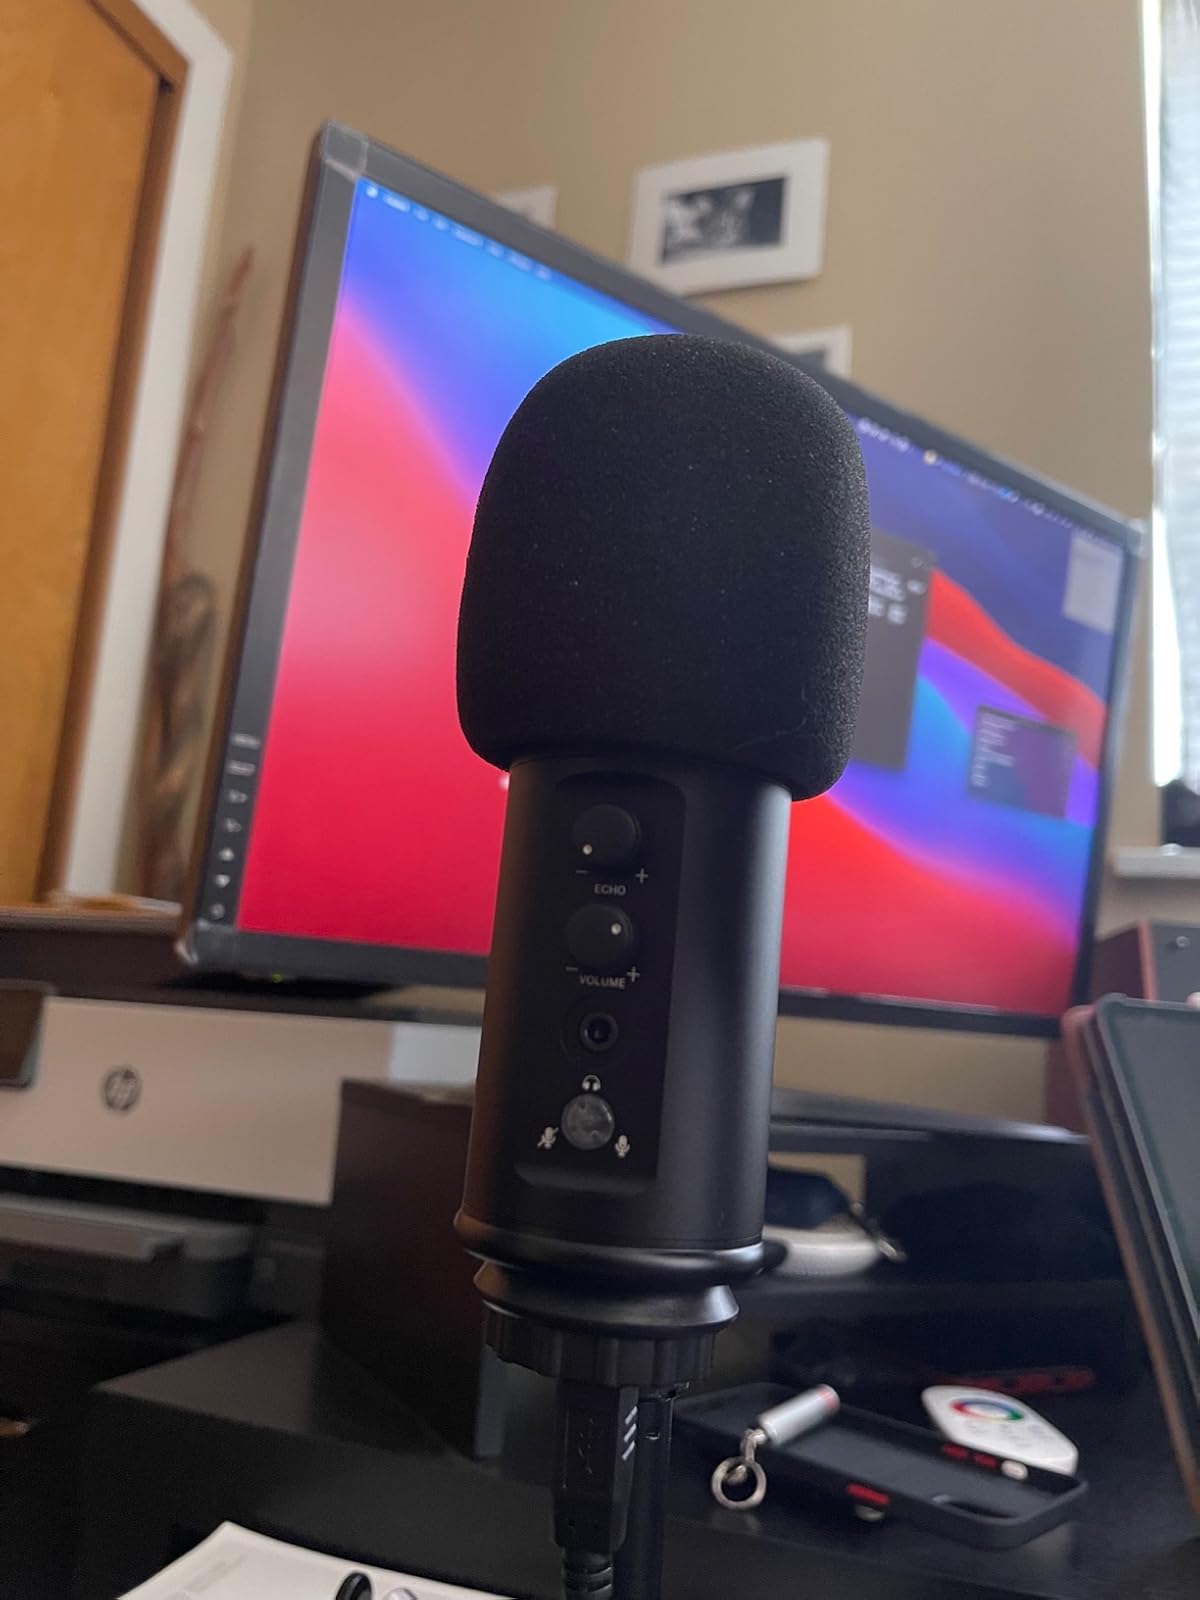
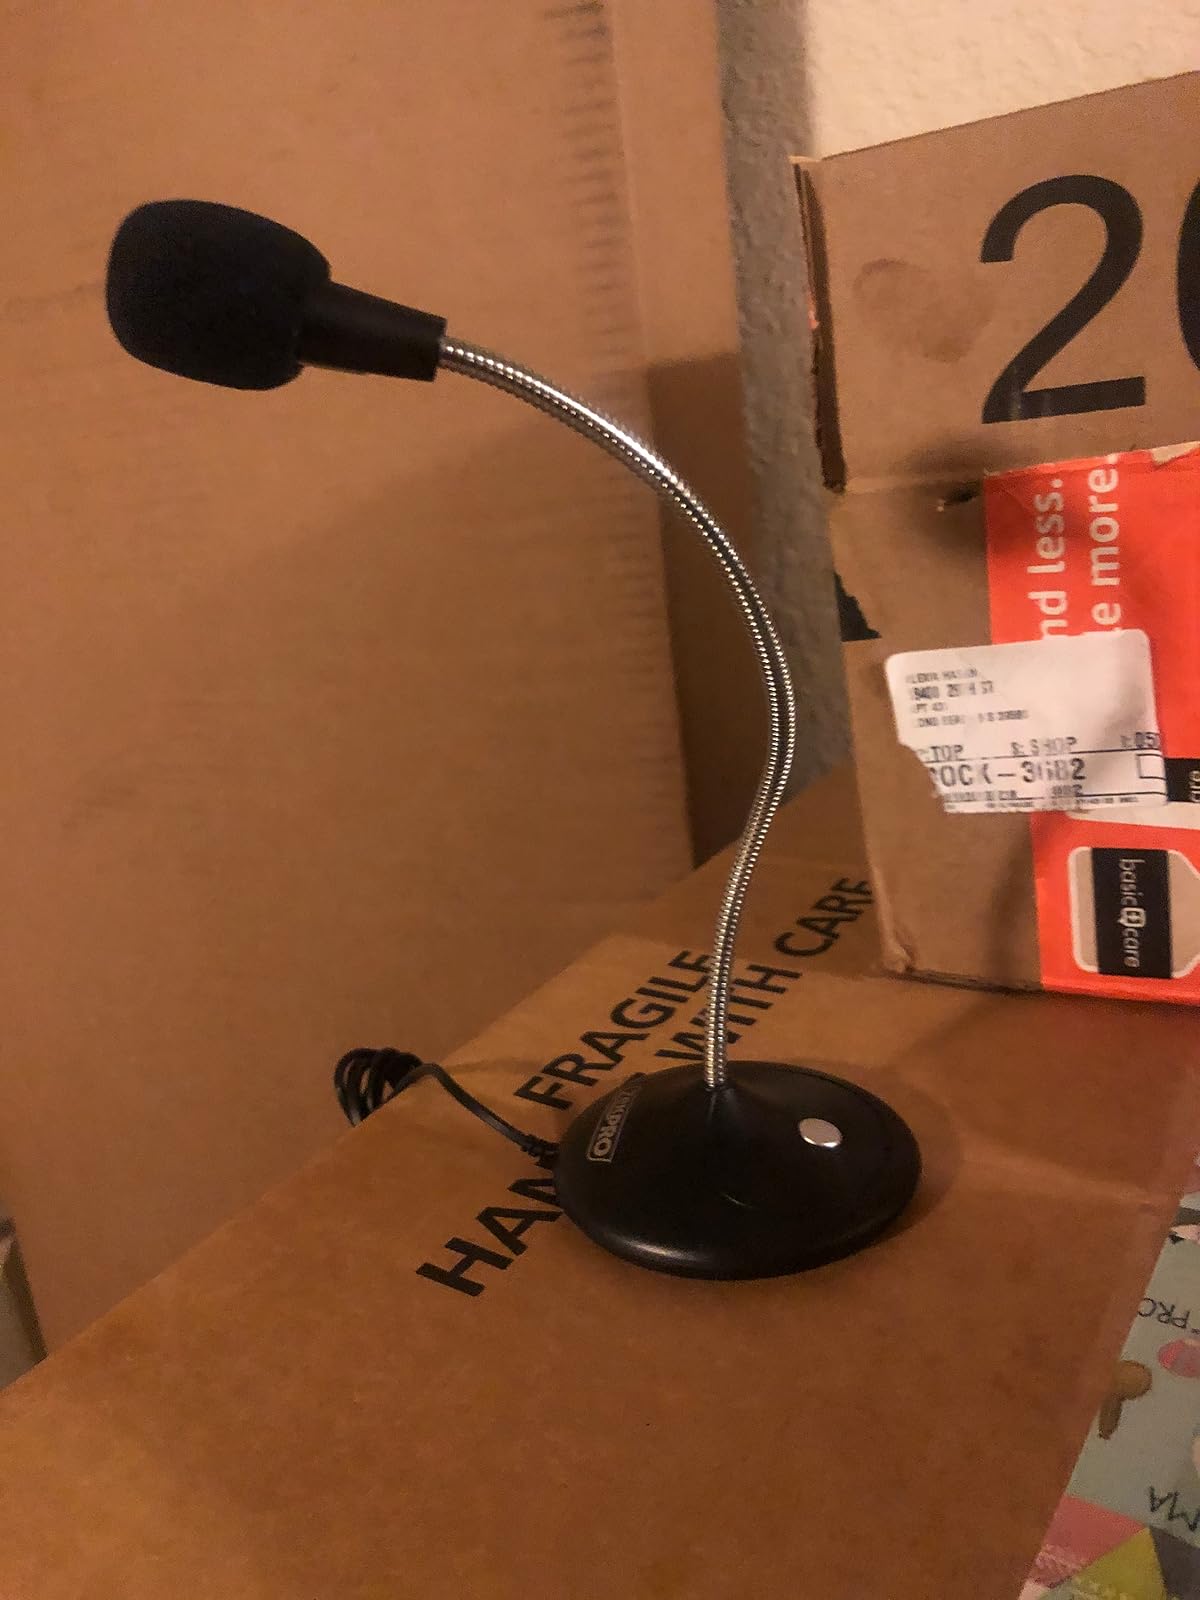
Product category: microphone
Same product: no